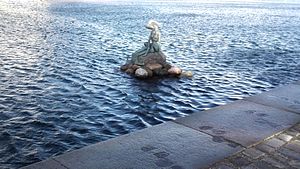
Det genmodificerede Paradis
Den genmodificerede Havfrue
Det genmodificerede Paradis på Pakhuskaj, København
Det genmodificerede Paradis er en skulpturgruppe af Bjørn Nørgaard, fremstillet for den danske pavillion på Expo 2000 i Hannover.